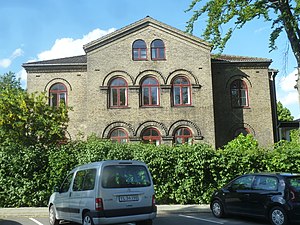
Amalievej
Amalievej 1 blev opført af arkitekten Jens Eckersberg til sig selv i 1868.
Amalievej er en gade på Frederiksberg i København, der går fra Bülowsvej i vest til H.C. Ørsteds Vej i øst. Langs den vestlige del af gaden ligger der store villaer fra slutningen af 1800-tallet, mens den østlige del domineres af etageejendomme.